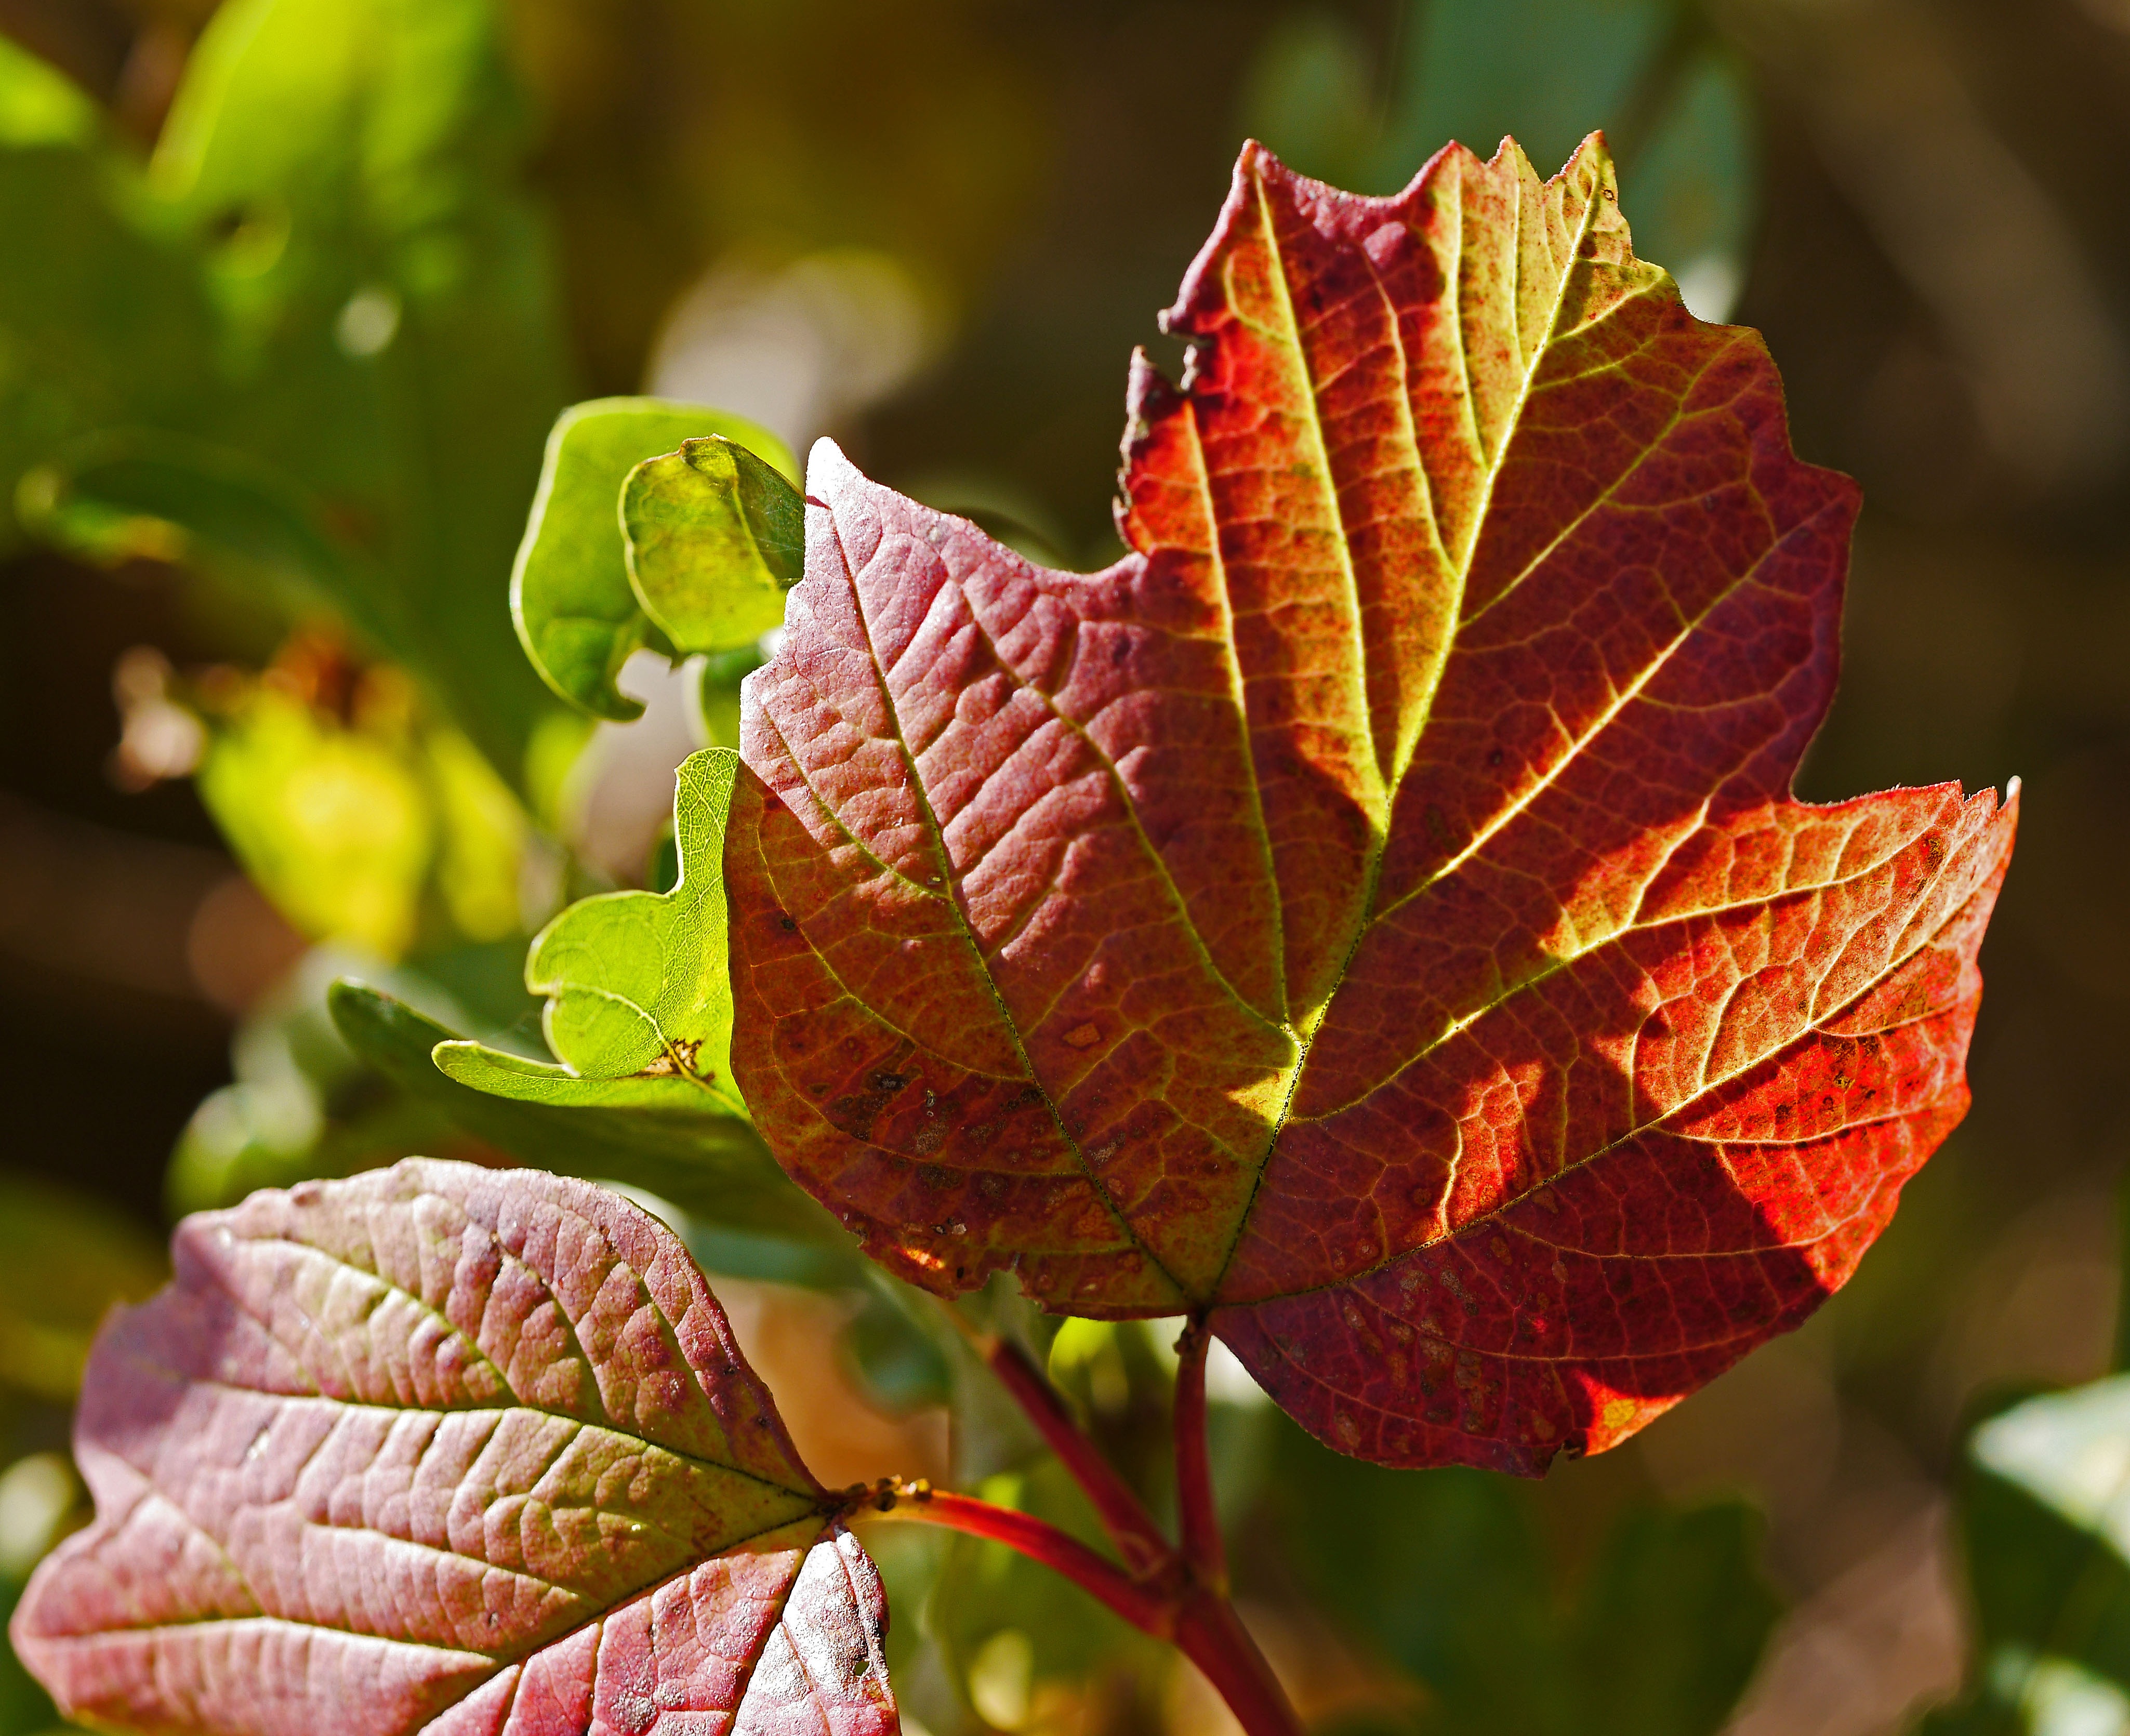
tree, nature, branch, plant, sun, sunlight, leaf, flower, petal, red, produce, autumn, botany, flora, season, close up, coloring, leaves, transience, veins, shrub, deciduous, fall foliage, leaves in the autumn, macro photography, flowering plant, side light, leaf veins, plant stem, woody plant, land plant